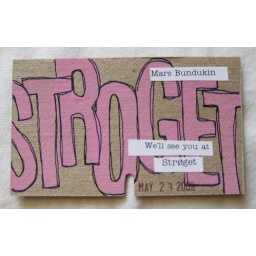
We created 8-10 of these escort cards for each table and organized them in vintage library card drawers.